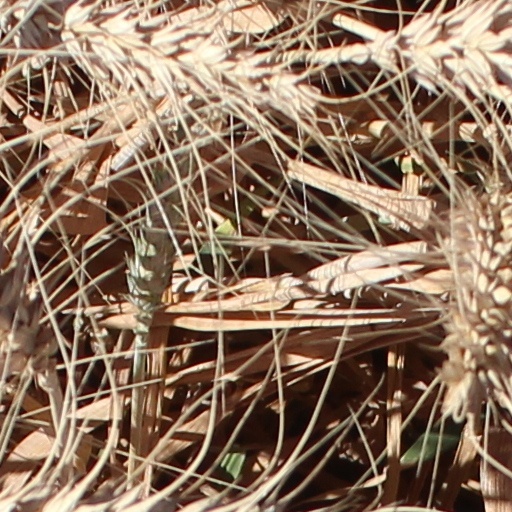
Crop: wheat